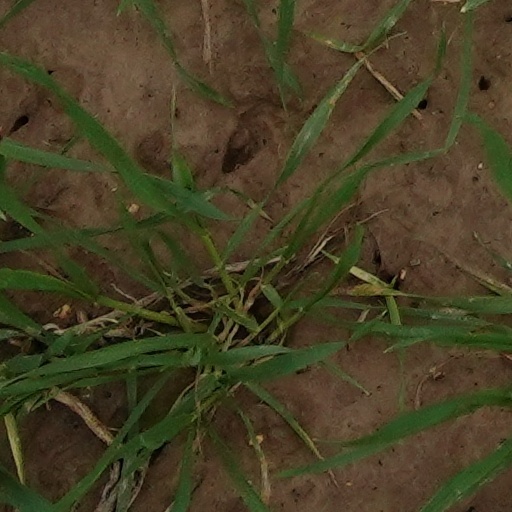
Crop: wheat